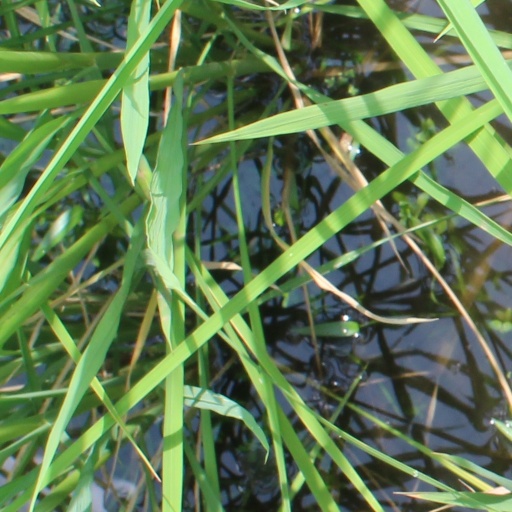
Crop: rice